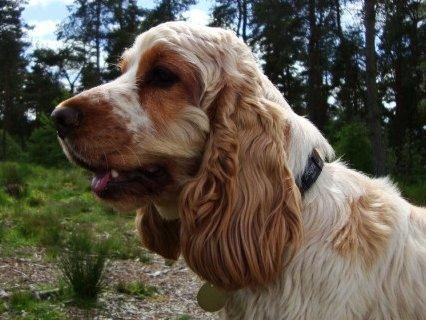
english cocker spaniel